M.O.P. Vaishnav College for Women

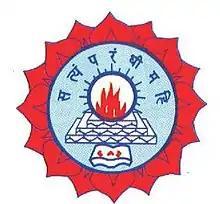

M.O.P. Vaishnav College for Women (Autonomous) is an arts and science college located in Chennai, Tamil Nadu in southern India. It is affiliated with the University of Madras. The current principal is Dr. Archna Prasad. According to the survey on the Best Commerce Colleges All Over India by THE WEEK in association with Hansa Research, M.O.P Vaishnav College is in the 36th position. The college is re accredited by NAAC with a 3.56 GPA on a 4-point scale and an 'A++' grade. Its located at Nungambakam.